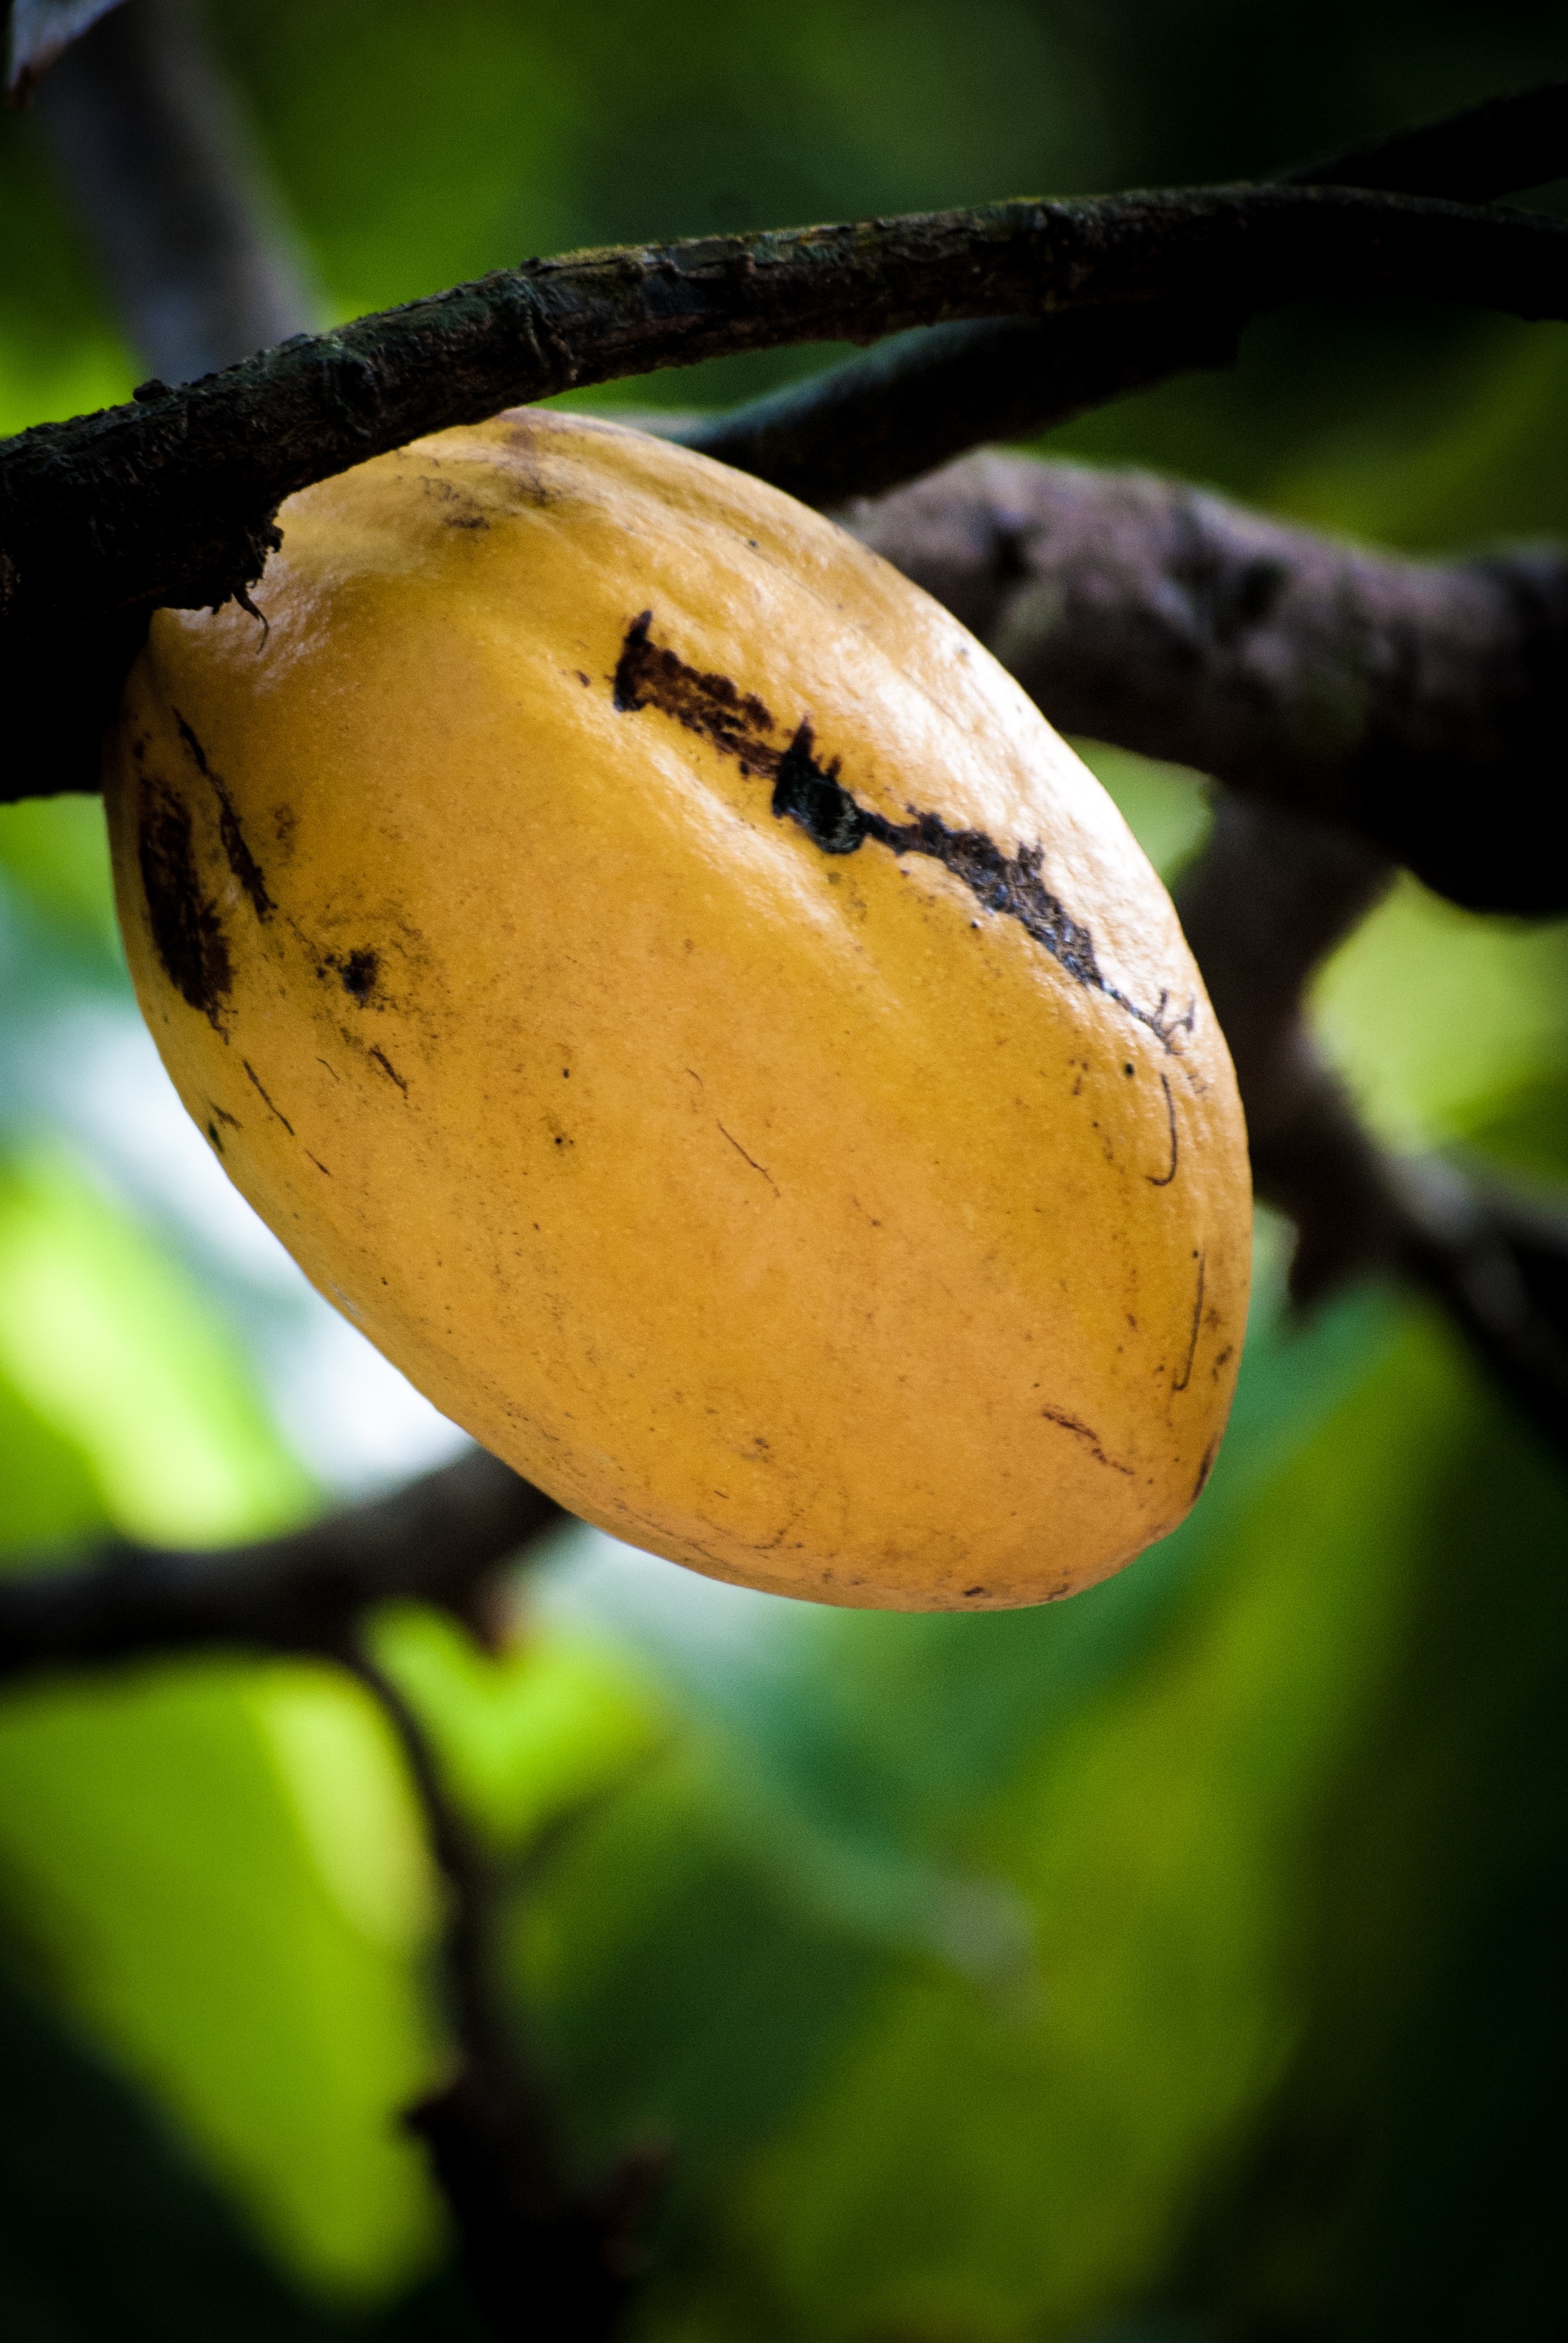
tree, nature, branch, plant, photography, fruit, leaf, flower, food, green, produce, autumn, yellow, chocolate, flora, close up, cocoa, brazil, macro photography, flowering plant, plant stem, land plant